Perry Johnson (businessman)

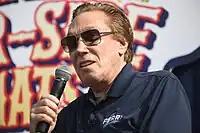
Johnson in August 2023

Johnson consistently struggled with achieving the donor and polling requirements outlined by the Republican National Committee, and actively pursued ways to circumvent them. This includes an attempt to increase the number of people donating to his campaign by selling $1 t-shirts on Facebook saying "I stand with Tucker" and counting each sale as a donation to his campaign. Additionally, the Johnson campaign handed out $10 gas-cards to anyone willing to make a $1 donation to his campaign. Johnson was also accused by "Semafor" of paying media companies to pay attention to his campaign namely engaging in a "pay-to-play" agreement with "Newsmax". Vivek Ramaswamy claimed that a similar offer was made to him, and he rejected it. "Newsmax" has denied both the claim from Ramaswamy and the claims about Johnson.